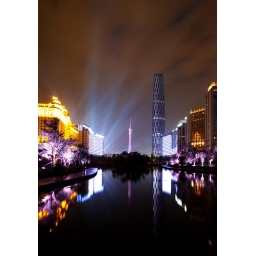
GZ tower reflecting in the water